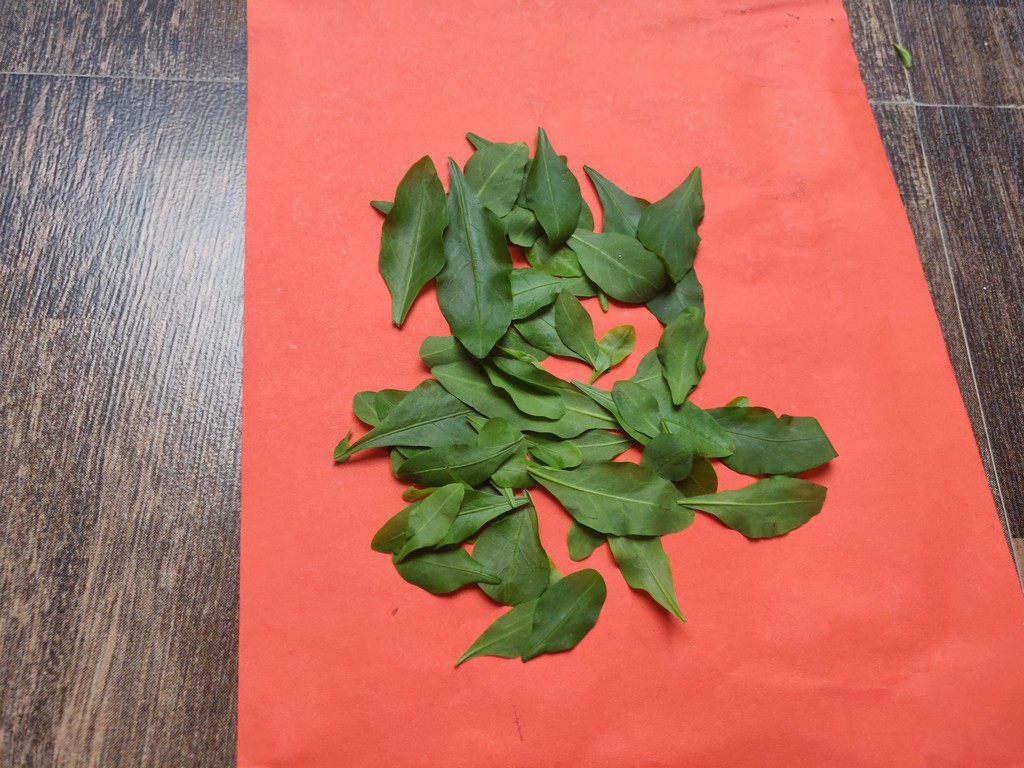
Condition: Healthy
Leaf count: multiple
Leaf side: unknown